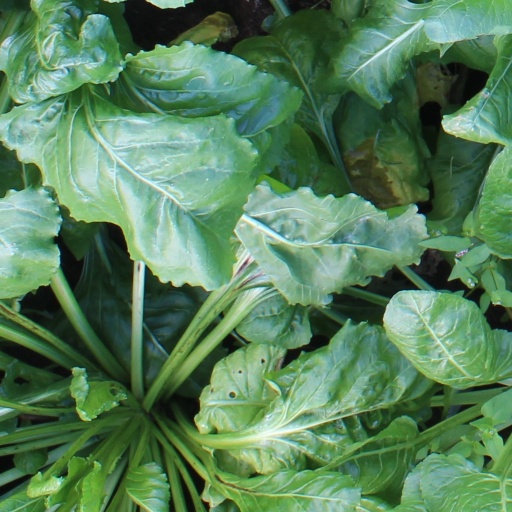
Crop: sugar beet